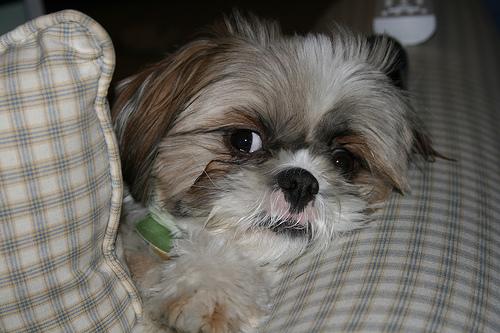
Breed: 361-n000123-Shih_Tzu